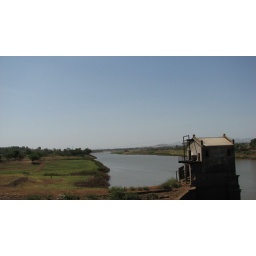
Watch tower near bridge